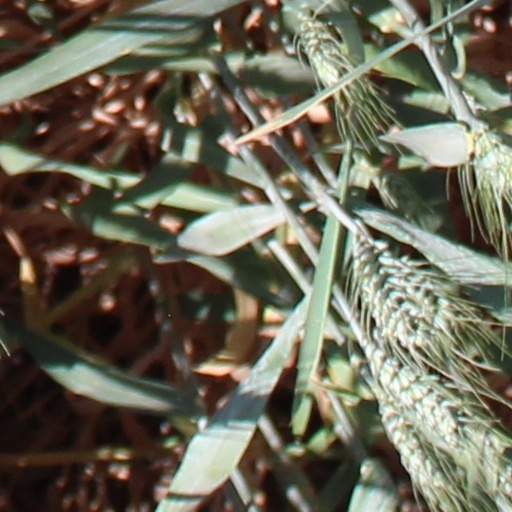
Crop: wheat